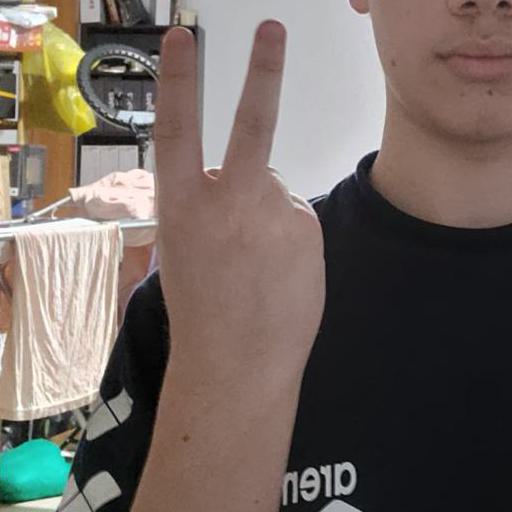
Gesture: peace_inverted